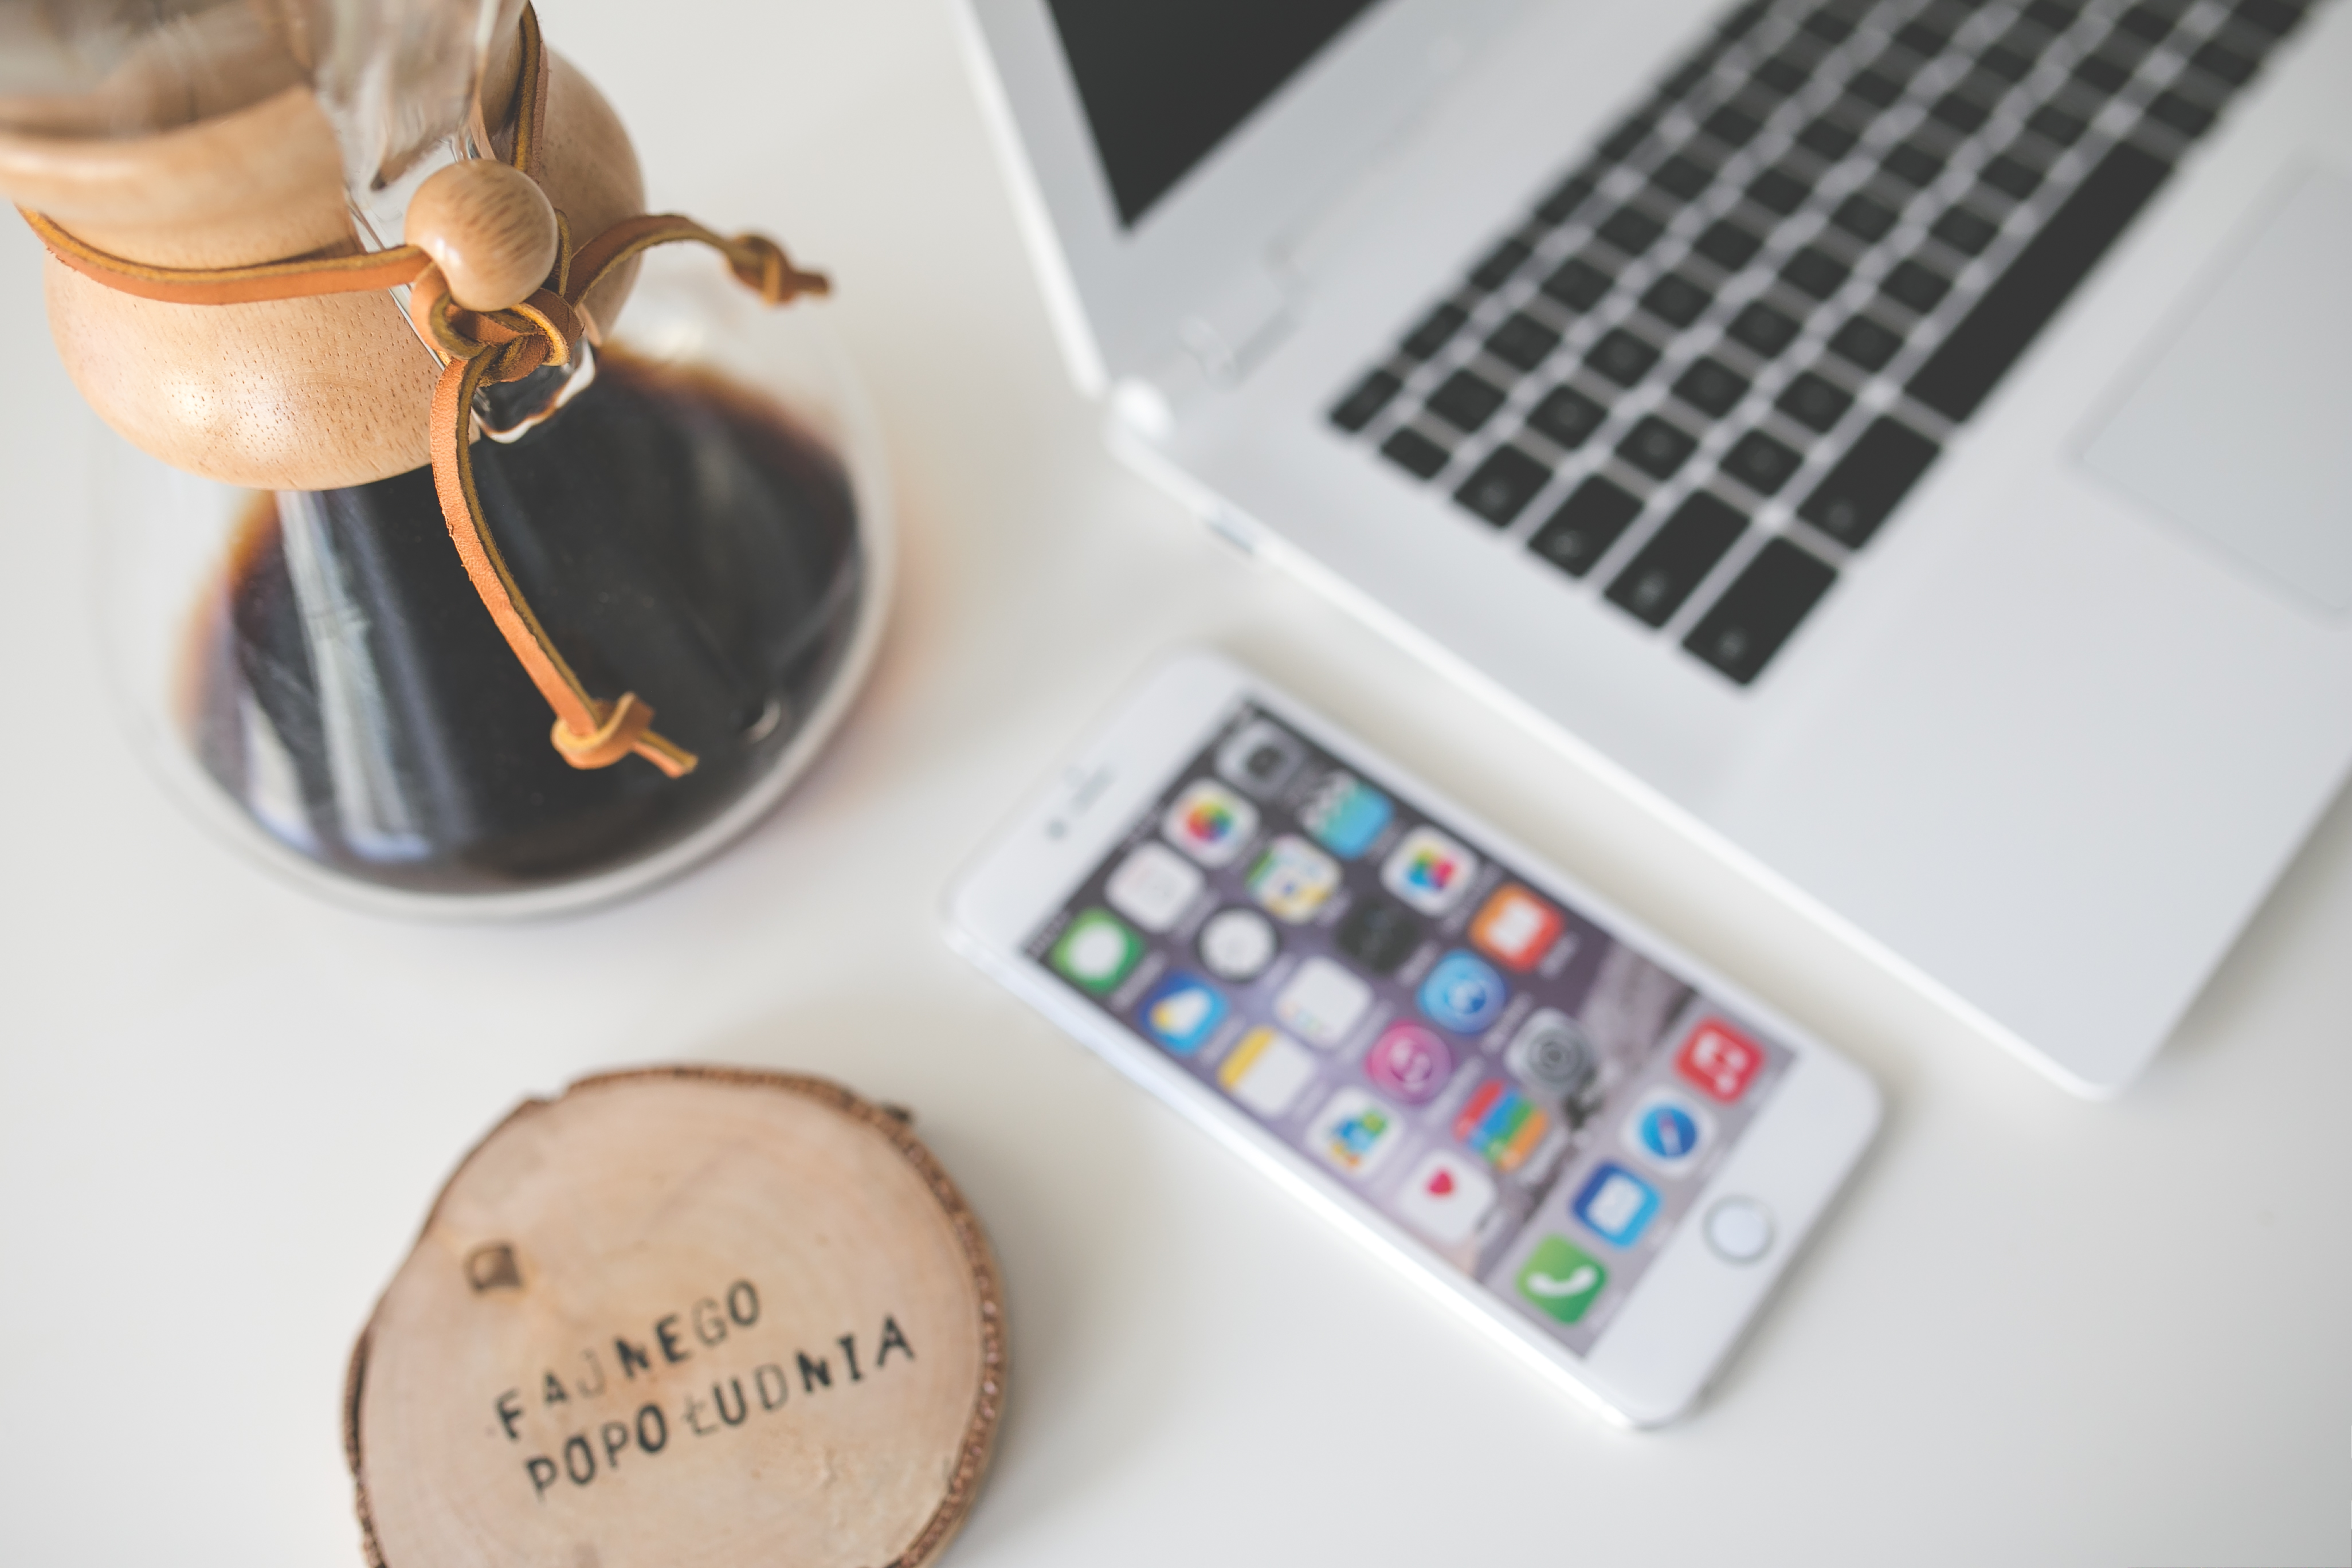
laptop, iphone, desk, work, hand, apple, table, coffee, technology, workspace, office, gadget, business, work space, chemex, brand, product, tech, art, study, acer, quote, workplace, officespace, chromebook, royalty free images